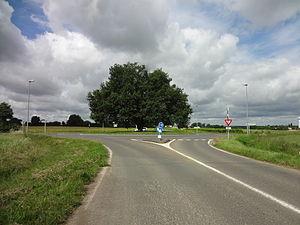
Smarves est une commune du Centre-Ouest de la France, située dans le département de la Vienne.